Royal Air Force

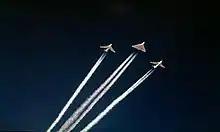
The RAF V bomber force was used to carry both conventional and nuclear bombs.

For much of the Cold War the primary role of the RAF was the defence of Western Europe against potential attack by the Soviet Union, with many squadrons based in West Germany. The main RAF bases in RAF(G) were RAF Brüggen, RAF Gutersloh, RAF Laarbruch and RAF Wildenrath – the only air defence base in RAF(G). With the decline of the British Empire, global operations were scaled back, and RAF Far East Air Force was disbanded on 31 October 1971. Despite this, the RAF fought in many battles in the Cold War period. In June 1948, the RAF commenced Operation Firedog against Malayan pro-independence fighters during the Malayan Emergency. Operations continued for the next 12 years until 1960 with aircraft flying out of RAF Tengah and RAF Butterworth. The RAF played a minor role in the Korean War, with flying boats taking part. From 1953 to 1956 the RAF Avro Lincoln squadrons carried out anti-Mau Mau operations in Kenya using its base at RAF Eastleigh. The Suez Crisis in 1956 saw a large RAF role, with aircraft operating from RAF Akrotiri and RAF Nicosia on Cyprus and RAF Luqa and RAF Hal Far on Malta as part of Operation Musketeer. The RAF suffered its most recent loss to an enemy aircraft during the Suez Crisis, when an English Electric Canberra PR7 was shot down over Syria.